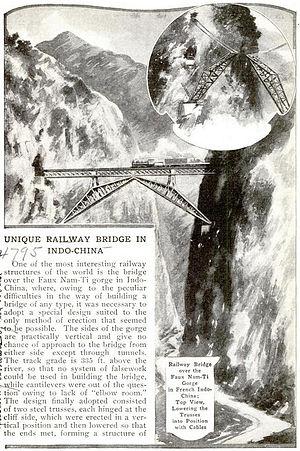
Le viaduc de Faux-Namti, aussi connu sous les noms de pont à arbalètriersou Inverted V Bridge, ou Pont Renzi, Wujiazhai tielu qiao en chinois, est un pont ferroviaire à travée unique, situé dans le canton de Wantang du Xian de Pingbian, sur la rivière Sicha, un affluent du fleuve Nanxi, dans la province chinoise du Yunnan. Depuis 2006, le pont est inscrit au Sites historiques et culturels majeurs protégés au niveau national en Chine.